Describe the emotion expressed in this image:  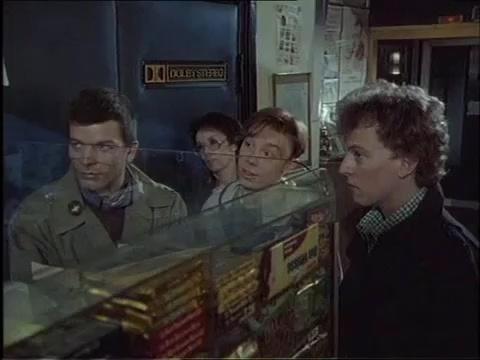
This person displays Suffering, valence and arousal with low intensity.